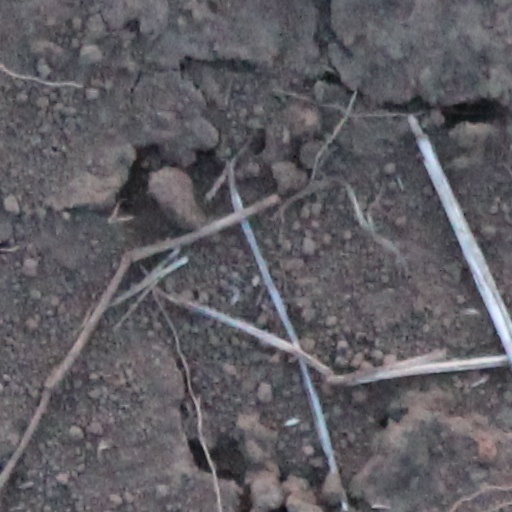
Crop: wheat